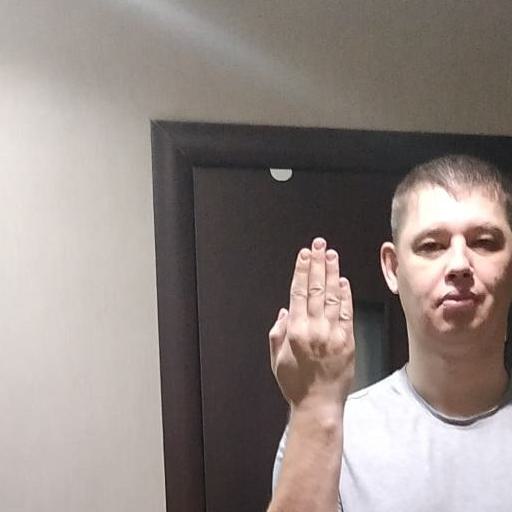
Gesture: stop_inverted